Free Spirit (TV series)

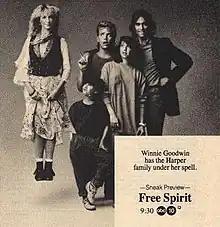
Sneak preview "TV Guide" advertisement

"Free Spirit" premiered as a preview broadcast on September 22, 1989, at 9:30/8:30c, on the first night in which ABC's Friday lineup used the now-popular "TGIF" format. On September 24, the series moved into its regular time slot of Sunday at 8/7c, airing between two other freshman series, "Life Goes On" and "Homeroom".